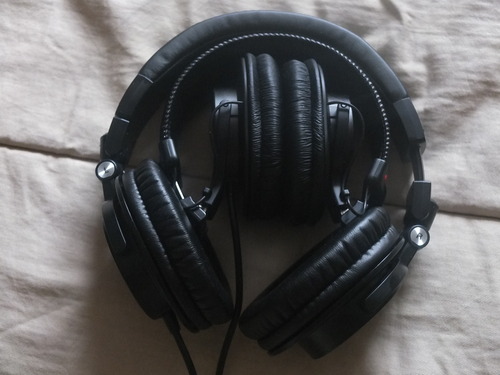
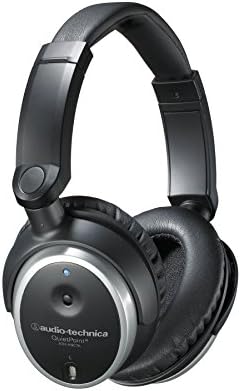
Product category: headphones
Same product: no